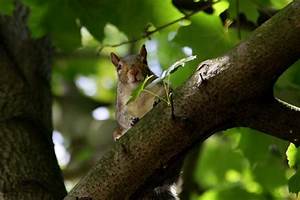
Label: scoiattolo